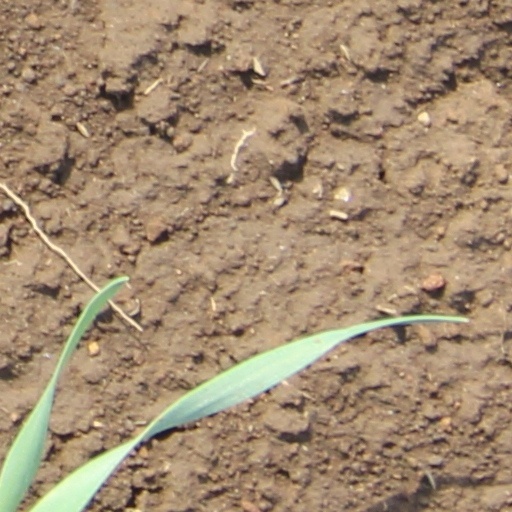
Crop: wheat